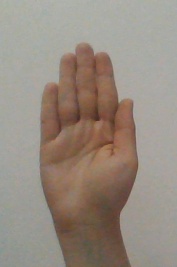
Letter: seen